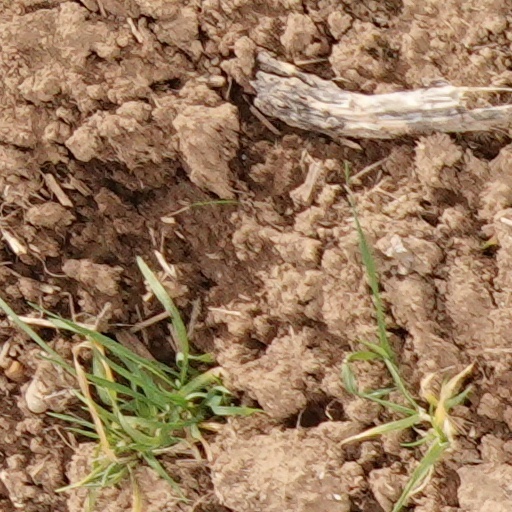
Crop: wheat